Free Syrian Army

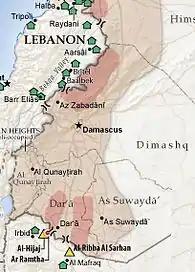

By June 2012, CNN estimated opposition forces to have grown to 40,000 men. The Free Syrian Army announced on 4 June it was abandoning its ceasefire agreement. Spokesman Sami al-Kurdi told Reuters that the FSA had begun attacking soldiers to "defend our people". At least 80 government soldiers were killed in escalating violence over that weekend. By mid-June, the FSA controlled large swathes of land in Idlib governorate and Northern Hama governorate. In these areas, the FSA and local individuals administered justice and the distribution of supplies to residents.